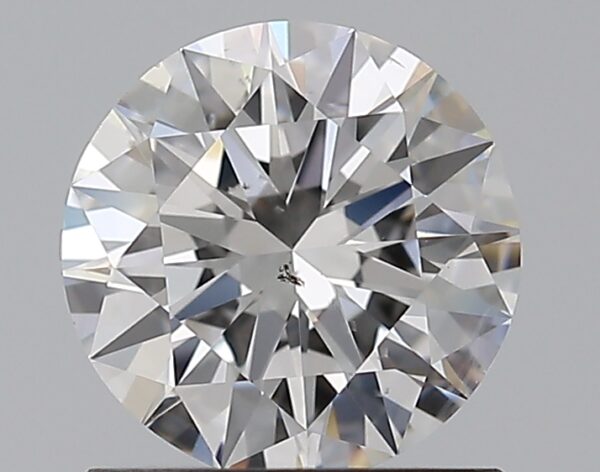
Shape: round
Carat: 1.01
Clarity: SI1
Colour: E
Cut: EX
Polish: EX
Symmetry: EX
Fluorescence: N
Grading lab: GIA
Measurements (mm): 6.47 x 6.51 x 3.94